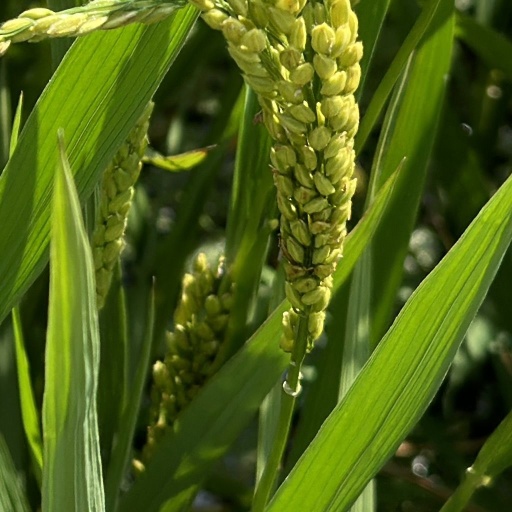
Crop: rice